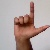
The image shows a hand gesture representing the letter 'L' in Indian Sign Language.